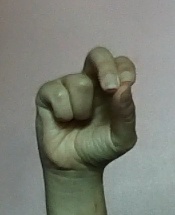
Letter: gaaf